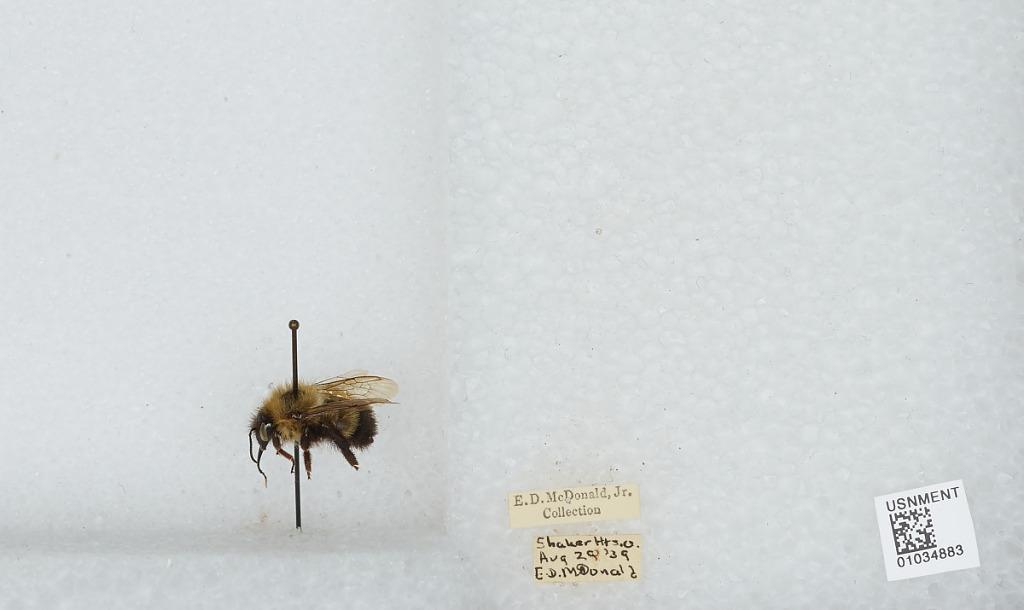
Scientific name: Bombus (Pyrobombus) vagans vagans Smith
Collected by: E. McDonald
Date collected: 1939-8-29
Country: United States
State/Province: Ohio
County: Cuyahoga
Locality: Shaker Heights
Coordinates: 41.4739, -81.5371